Hugo Carvajal

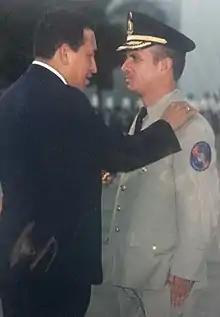
Carvajal as Major General with Hugo Chávez

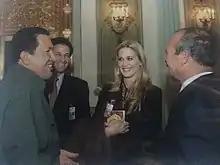
From left to right: Hugo Chávez, businessman Richard Boulton, his wife Marena Bencomo, and Carvajal. Carvajal worked actively in the resolution of the kidnapping of Boulton in Colombia

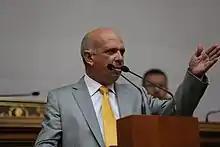
Carvajal as Deputy of the National Assembly

Hugo Armando Carvajal Barrios, nicknamed "El Pollo" ("The Chicken") (born 1960), is a Venezuelan diplomat and retired general. He was the head of the military intelligence in Venezuela during Hugo Chávez's government, from July 2004 to December 2011. Carvajal was arrested in Spain on 12 April 2019 based on an arrest warrant from the United States for 2011 drug trafficking charges. After the Spanish courts approved his extradition to the United States Carvajal went into hiding. On 26 March 2020, the U.S. Department of State offered $10 million for information to bring him to justice in relation to drug trafficking and narco-terrorism. In 2021 he was arrested in Madrid and was extradited two years later to the United States. In 2025, he pled guilty to all criminal charges.